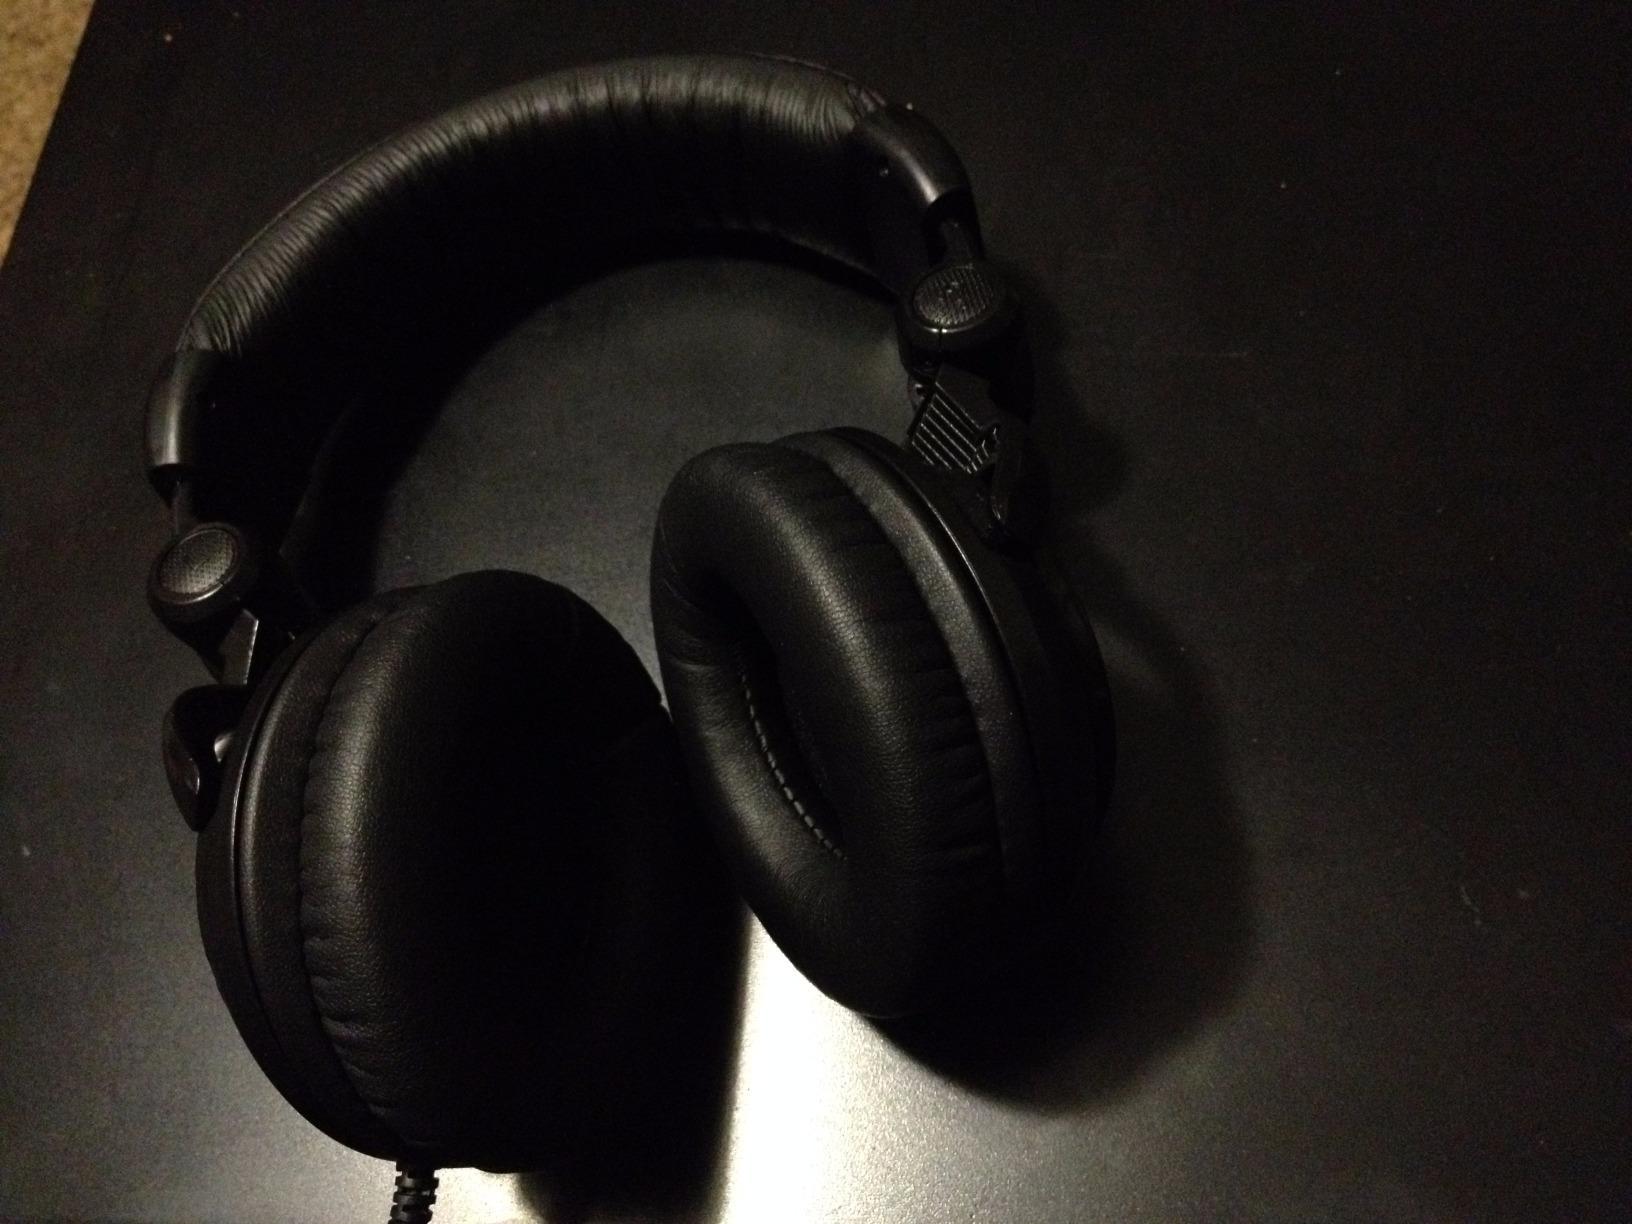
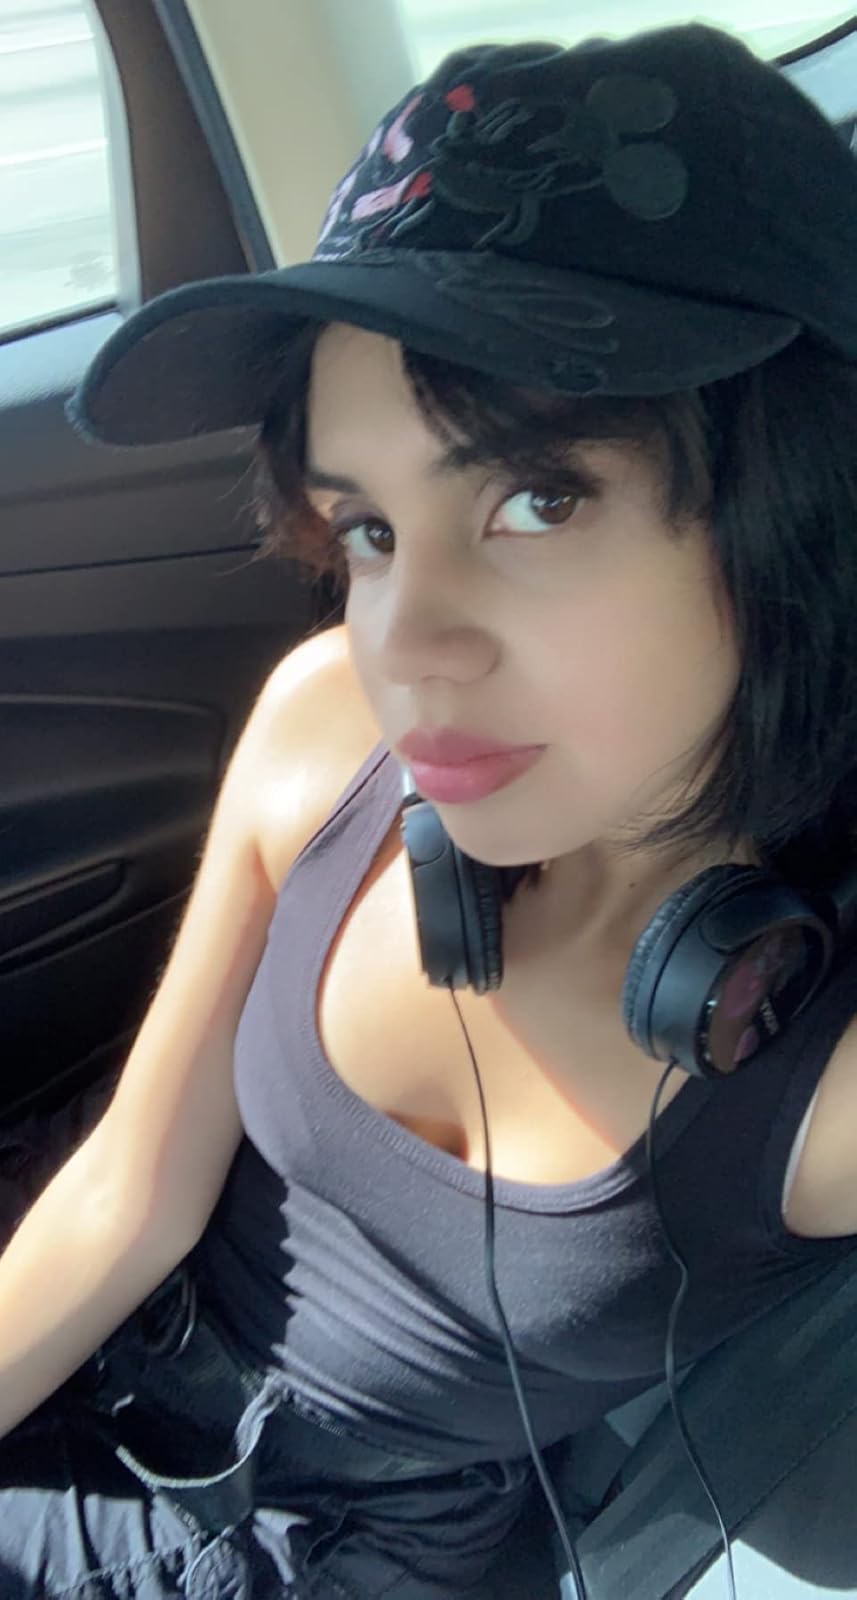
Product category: headphones
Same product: no